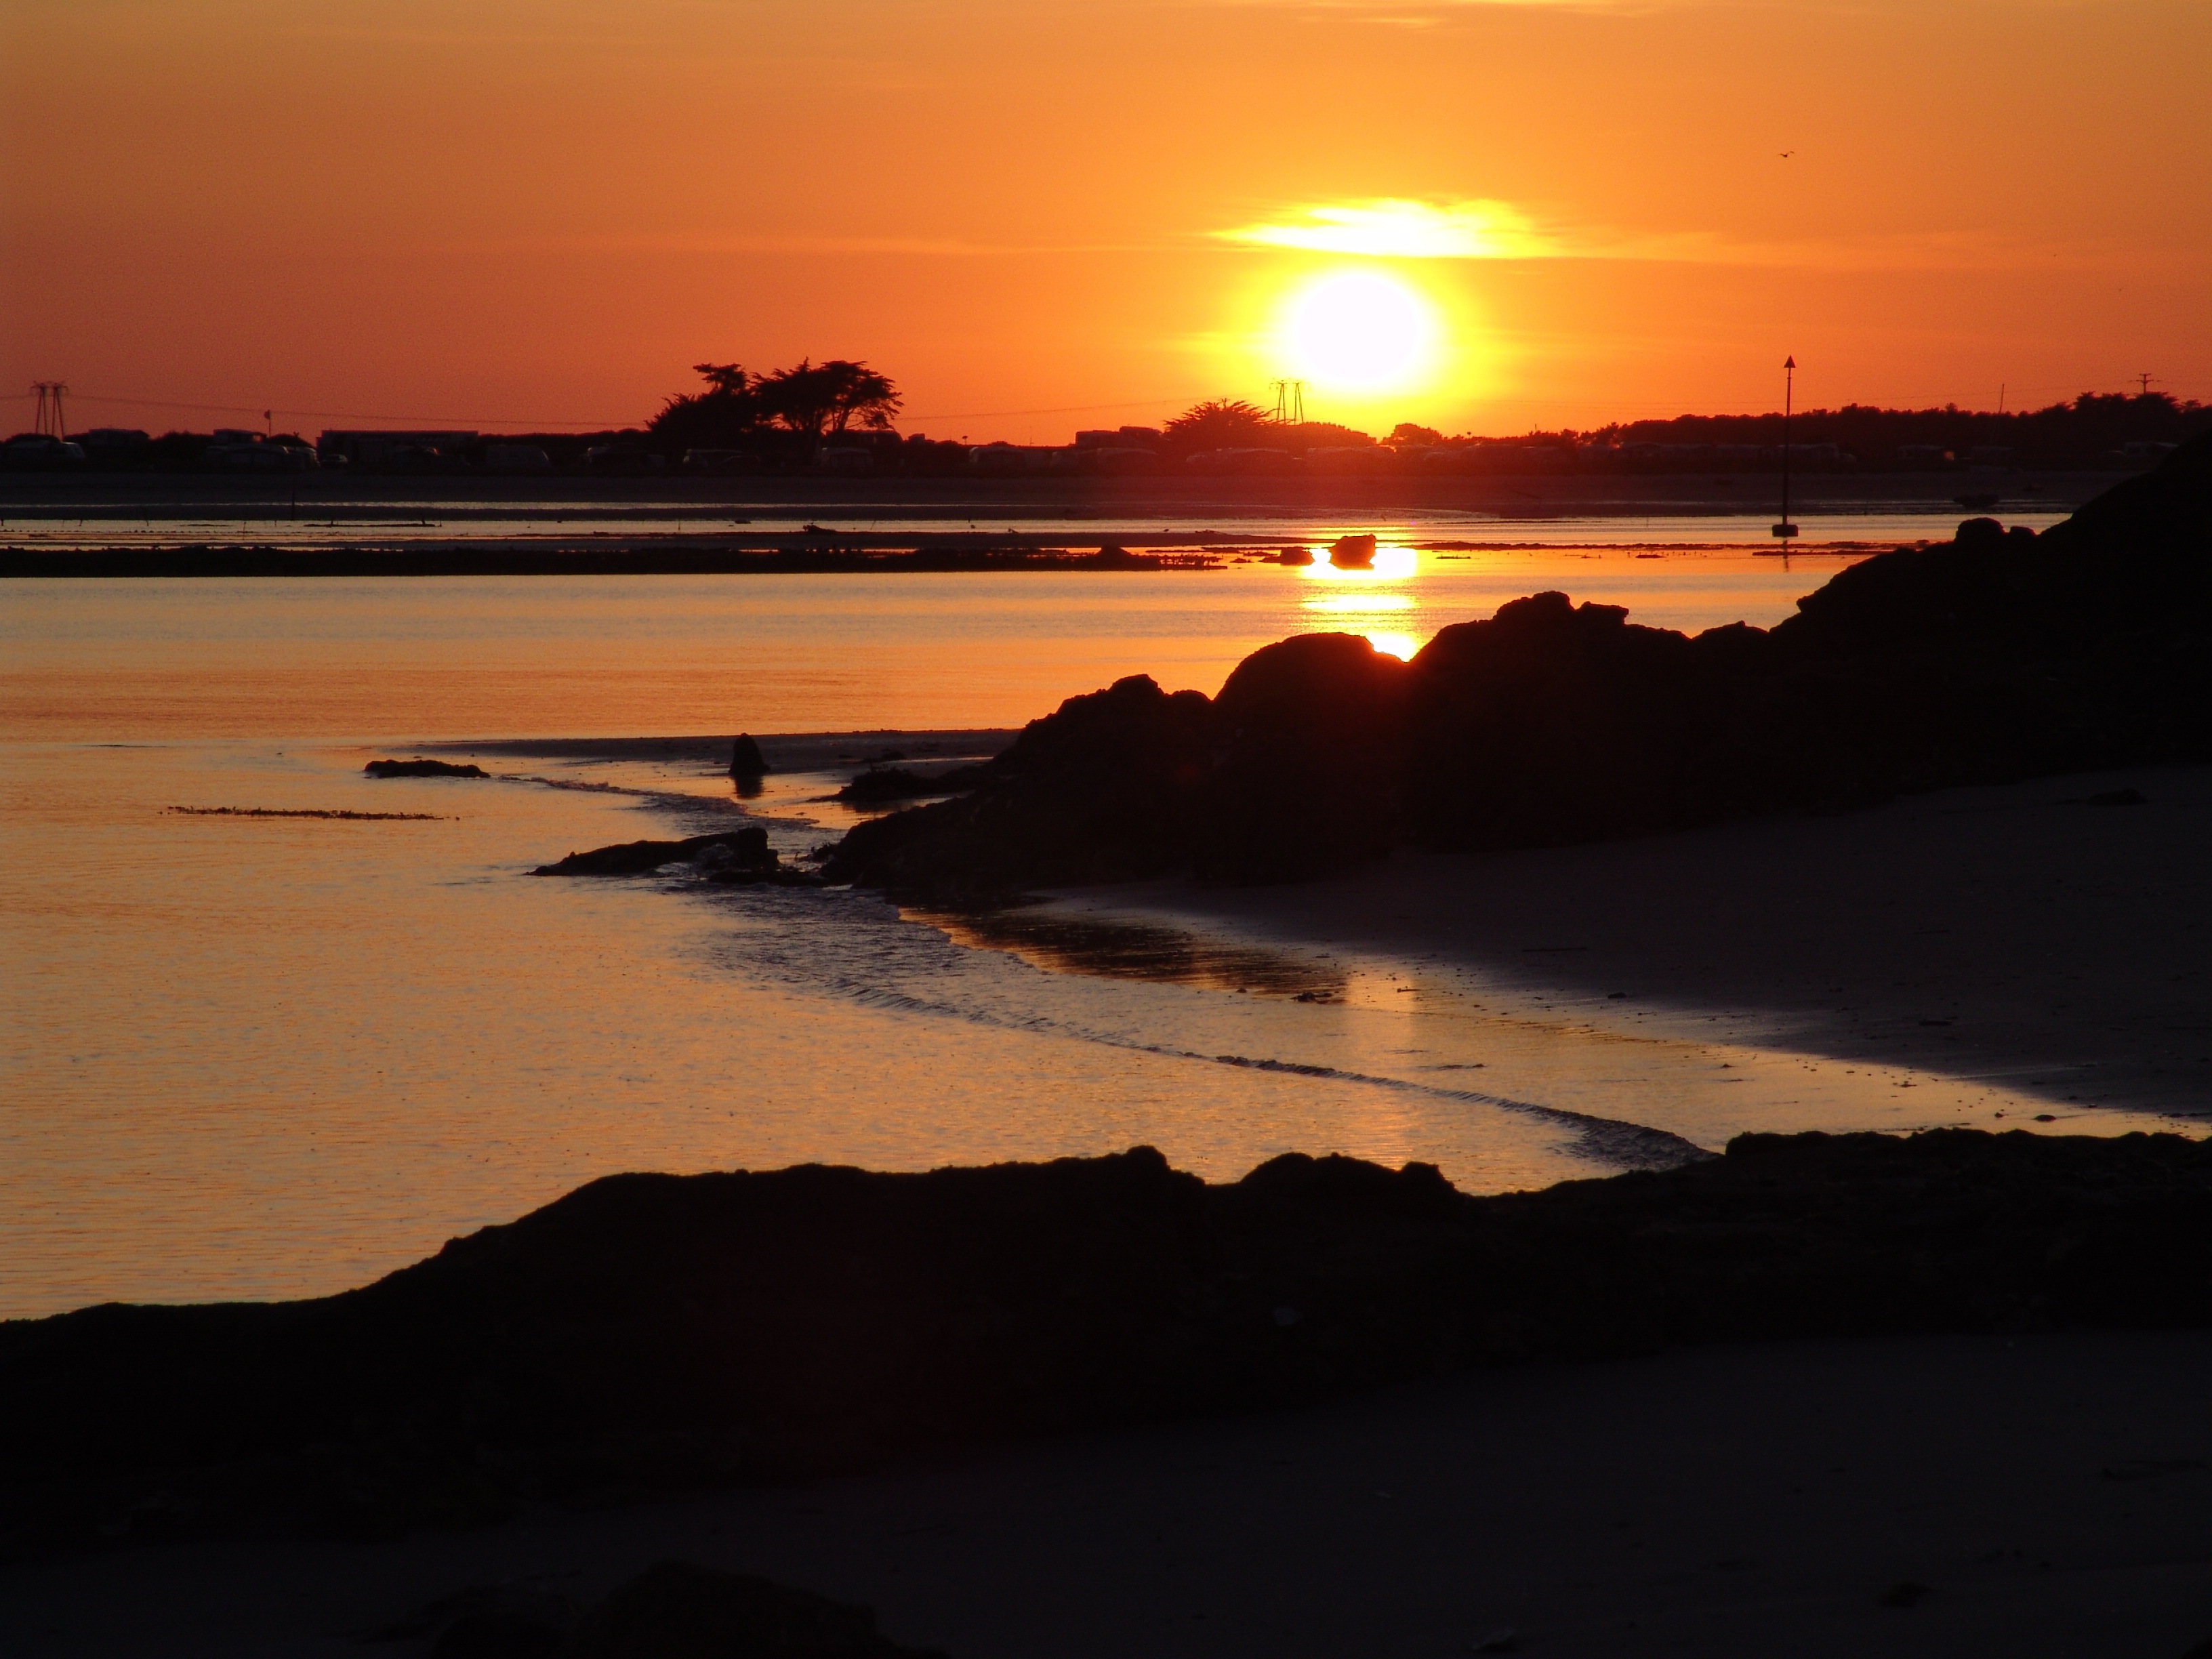
beach, sea, coast, sand, ocean, horizon, sun, sunrise, sunset, morning, shore, wave, dawn, summer, dusk, evening, reflection, red, bay, tourism, body of water, afterglow, wind wave